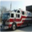
Label: truck